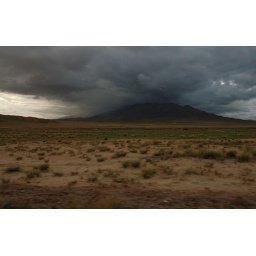
A massive storm localized over a mountain in the Qinghai District on the road to Lhasa